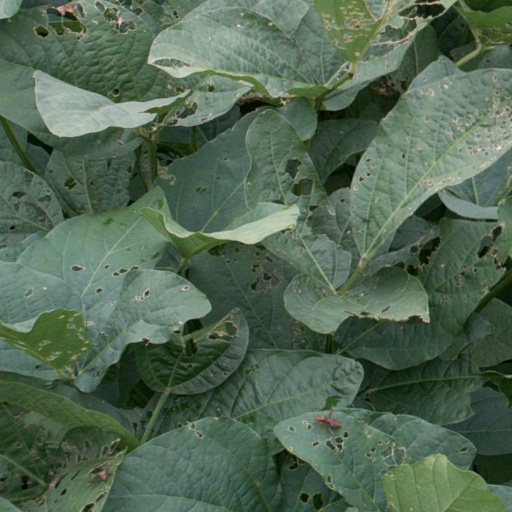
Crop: soybean